Chrysler Fevre Argentina

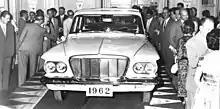
The Valiant V200 was the first automobile manufactured by Chrysler Fevre. It was introduced at Alvear Palace Hotel in December 1961

The plant was officially inaugurated on May 3, 1960, and the first D-100 pick ups and D-400 trucks began to be manufactured under the Dodge, Fargo, and DeSoto brands. In April 1961 the factory began production of 125 HP engines for trucks and then, propulsion transmission. Trucks branded Fargo and DeSoto lasted until 1967, leaving only the 'Dodge' name since then.